Battle of Mâcon (1814)

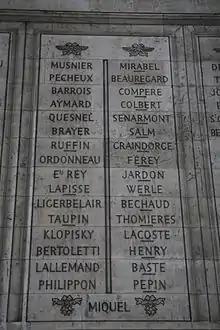
Musnier and Ordonneau are among the names inscribed under the Arc de Triomphe (see left column).

The Allied advance was slowed when Bianchi waited a few days in Chalon-sur-Saône for the other columns to come abreast of his position. Emboldened by the apparent lethargy of his opponents, Augereau decided to mount a counterattack. The French marshal received intelligence that only 1,500 Austrians occupied Mâcon, so he ordered Musnier to attack that place with his division. GD Martial Bardet was directed to demonstrate against Saint-Laurent-sur-Saône on the east bank. In fact, Augereau's information was out of date and Bianchi held Mâcon with a powerful force. Bianchi detached a division under FML Ignaz Count Hardegg to the east bank of the Saône, but the bulk of the 1st Corps was on the west bank facing Musnier.